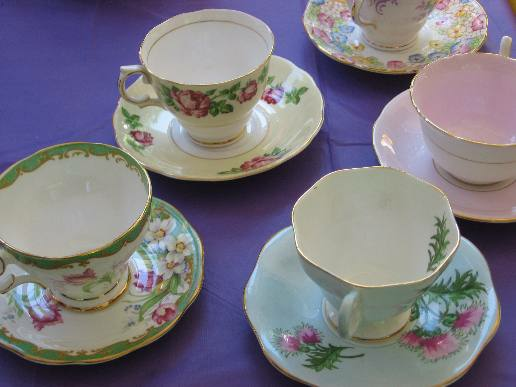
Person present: No